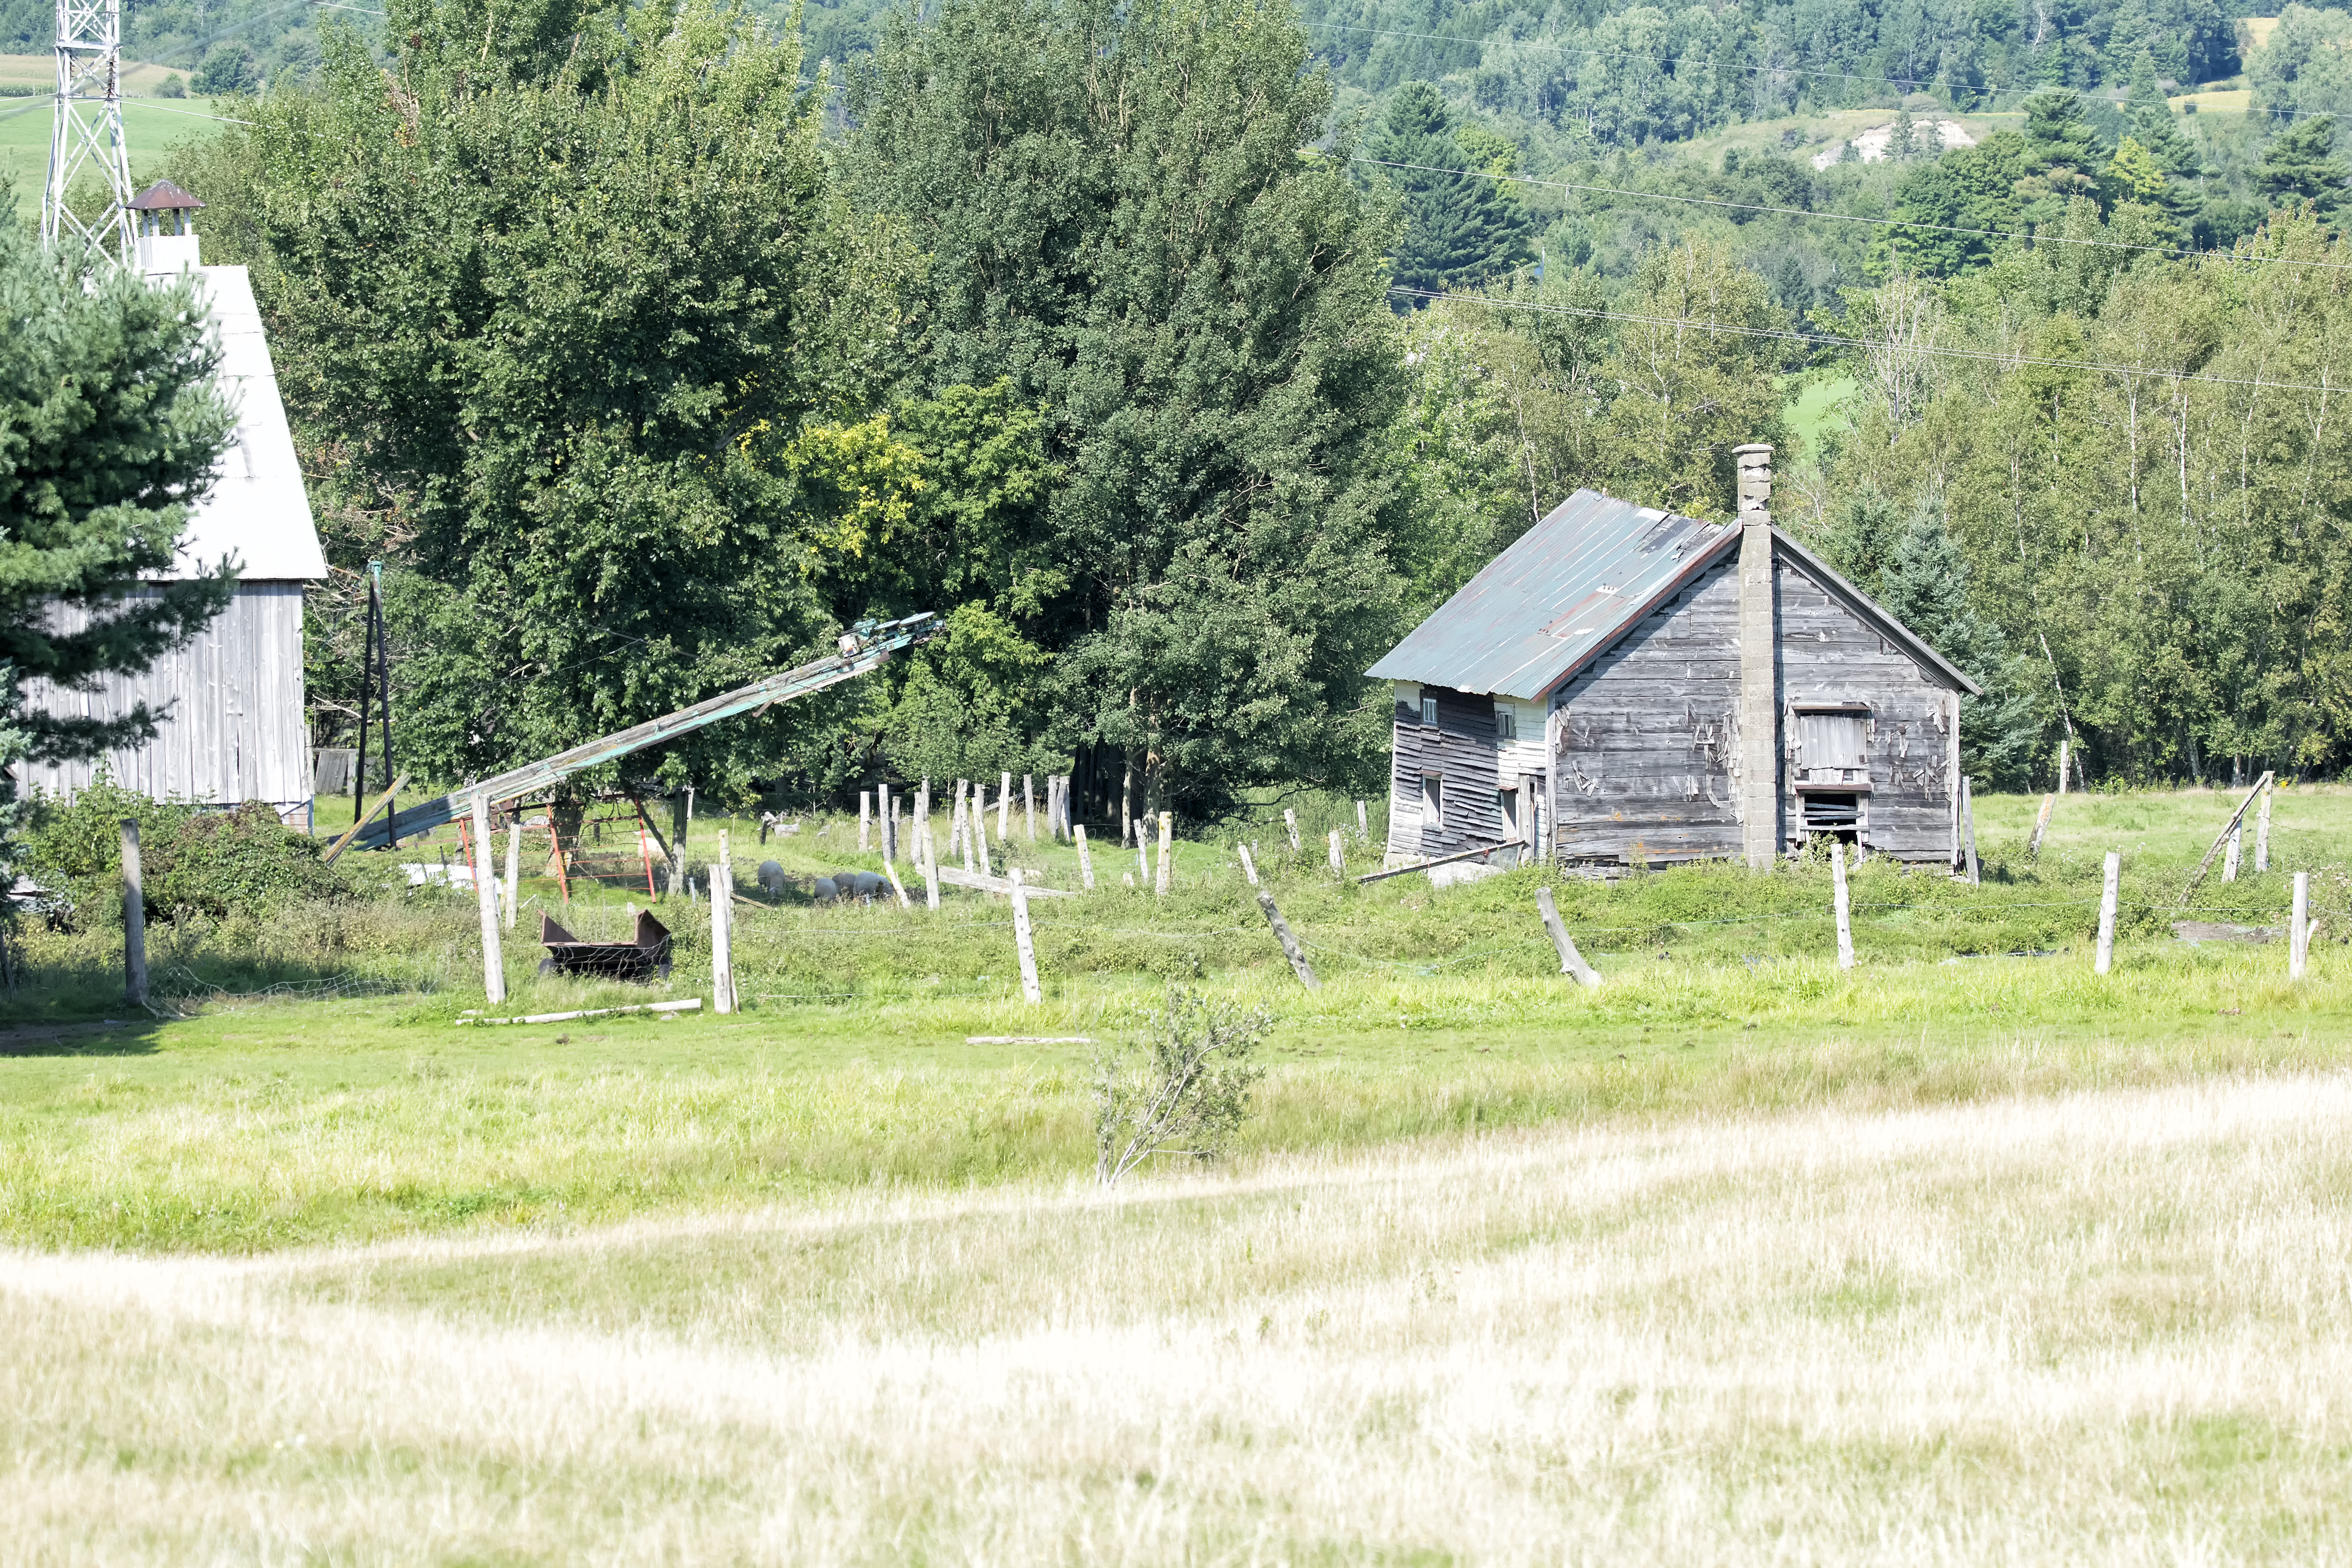
nature, field, farm, meadow, barn, hut, cottage, pasture, ranch, agriculture, canada, quebec, sherbrooke, rural area